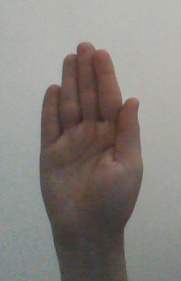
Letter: seen